Flaviano Labò

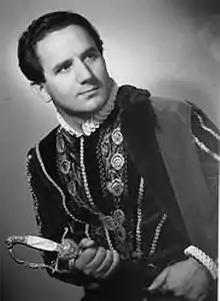
Flaviano Labò

Flaviano Labò (February 1, 1927 – February 13, 1991) was an Italian operatic tenor, particularly associated with heroic roles of the Italian repertory.